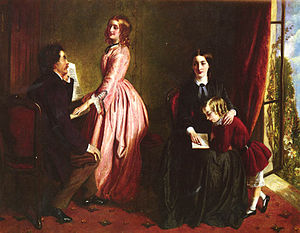
Guvernante
Guvernanten (The Governess) sidder med sin elev på maleri af Rebecca Solomon (1851)
Guvernante er en betegnelse på en privatlærerinde, som har det overordnede ansvar for opdragelsen og undervisningen af børn i en større privathusholdning.